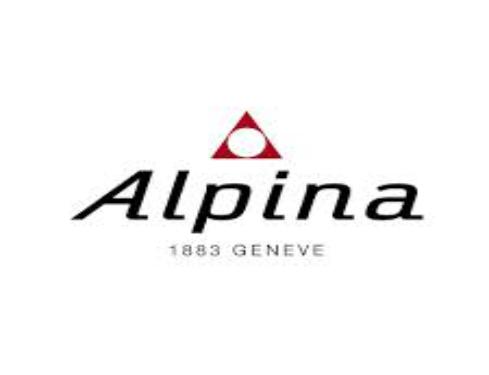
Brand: Alpina Watches
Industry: Clothes